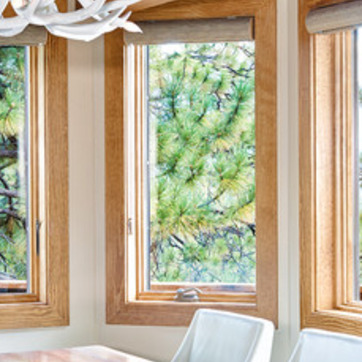
Material: glass